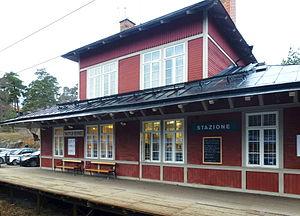
Saltsjö-Duvnäs est une localité de la commune de Nacka dans la banlieue de Stockholm en Suède.